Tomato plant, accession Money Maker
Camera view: bottom (45 deg); turntable rotation: 240 degrees
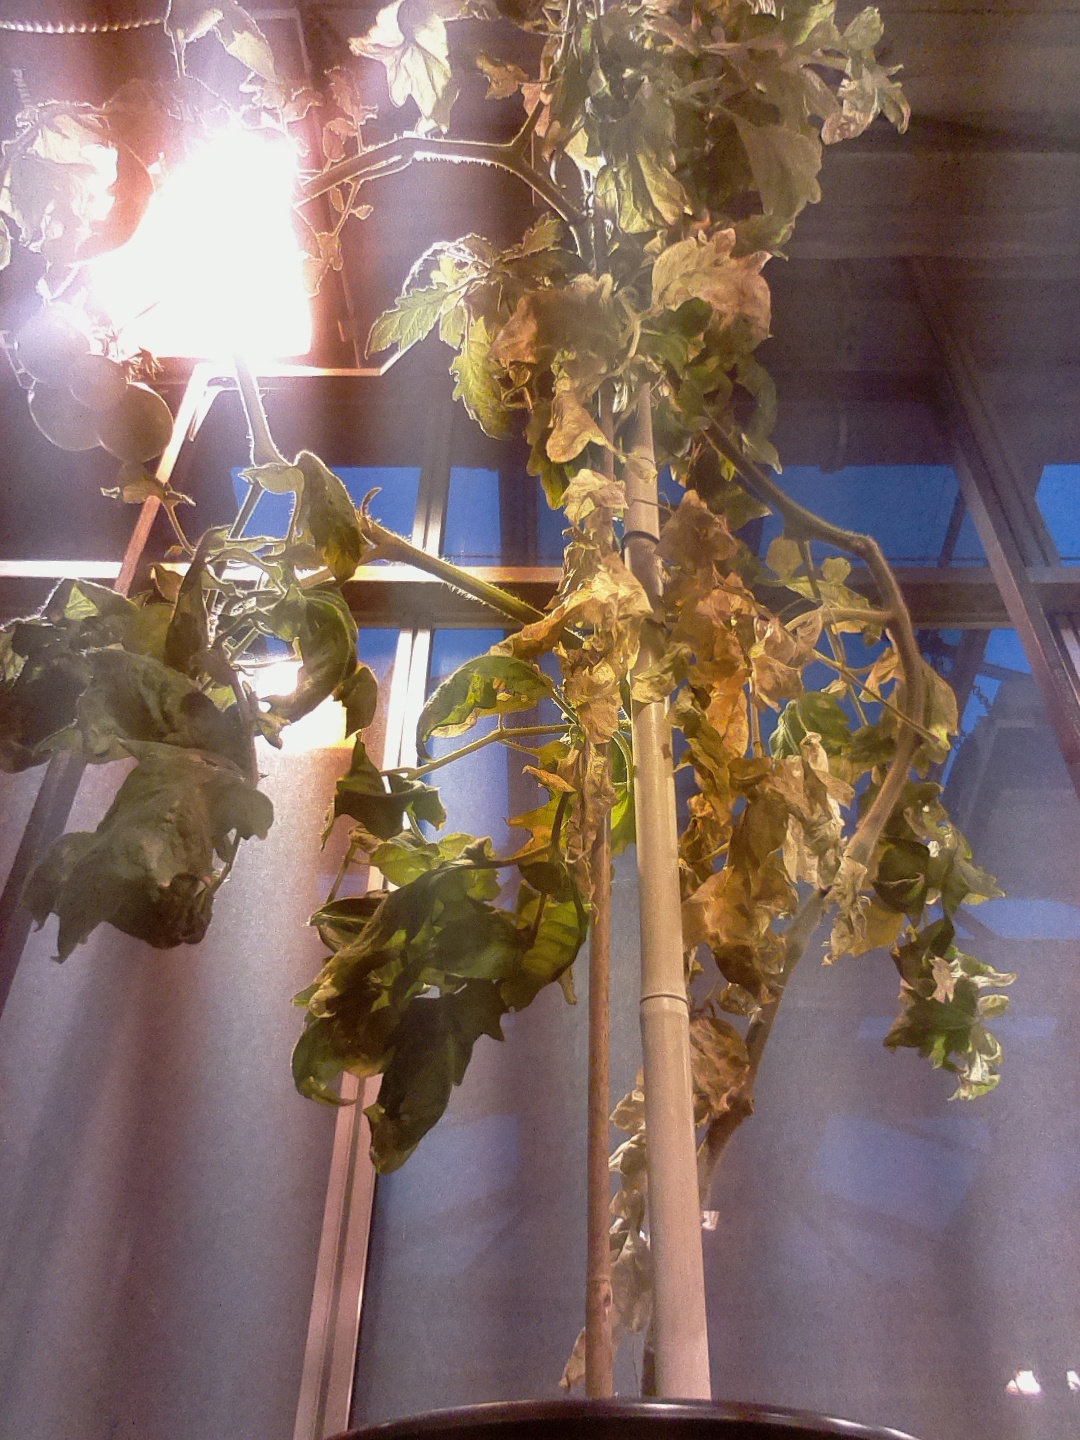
BBCH growth stage 79: 90% -100% of final fruit size